Cape Air

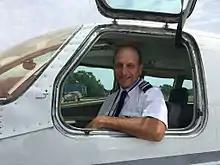
Cape Air founder Dan Wolf

Cape Air was co-founded in 1988 by company pilots Craig Stewart and Dan Wolf, and investor Grant Wilson. Initially, Cape Air flew between Provincetown and Boston in Massachusetts, a route that had been recently discontinued by Provincetown-Boston Airlines (PBA) after airline deregulation. Throughout the early 1990s new routes were added to destinations across Cape Cod and southeastern New England. In 1994, Cape Air and Nantucket Airlines merged and now offer hourly flights between Nantucket and Hyannis.